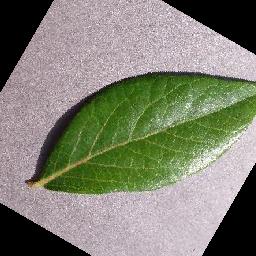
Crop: blueberry
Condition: healthy